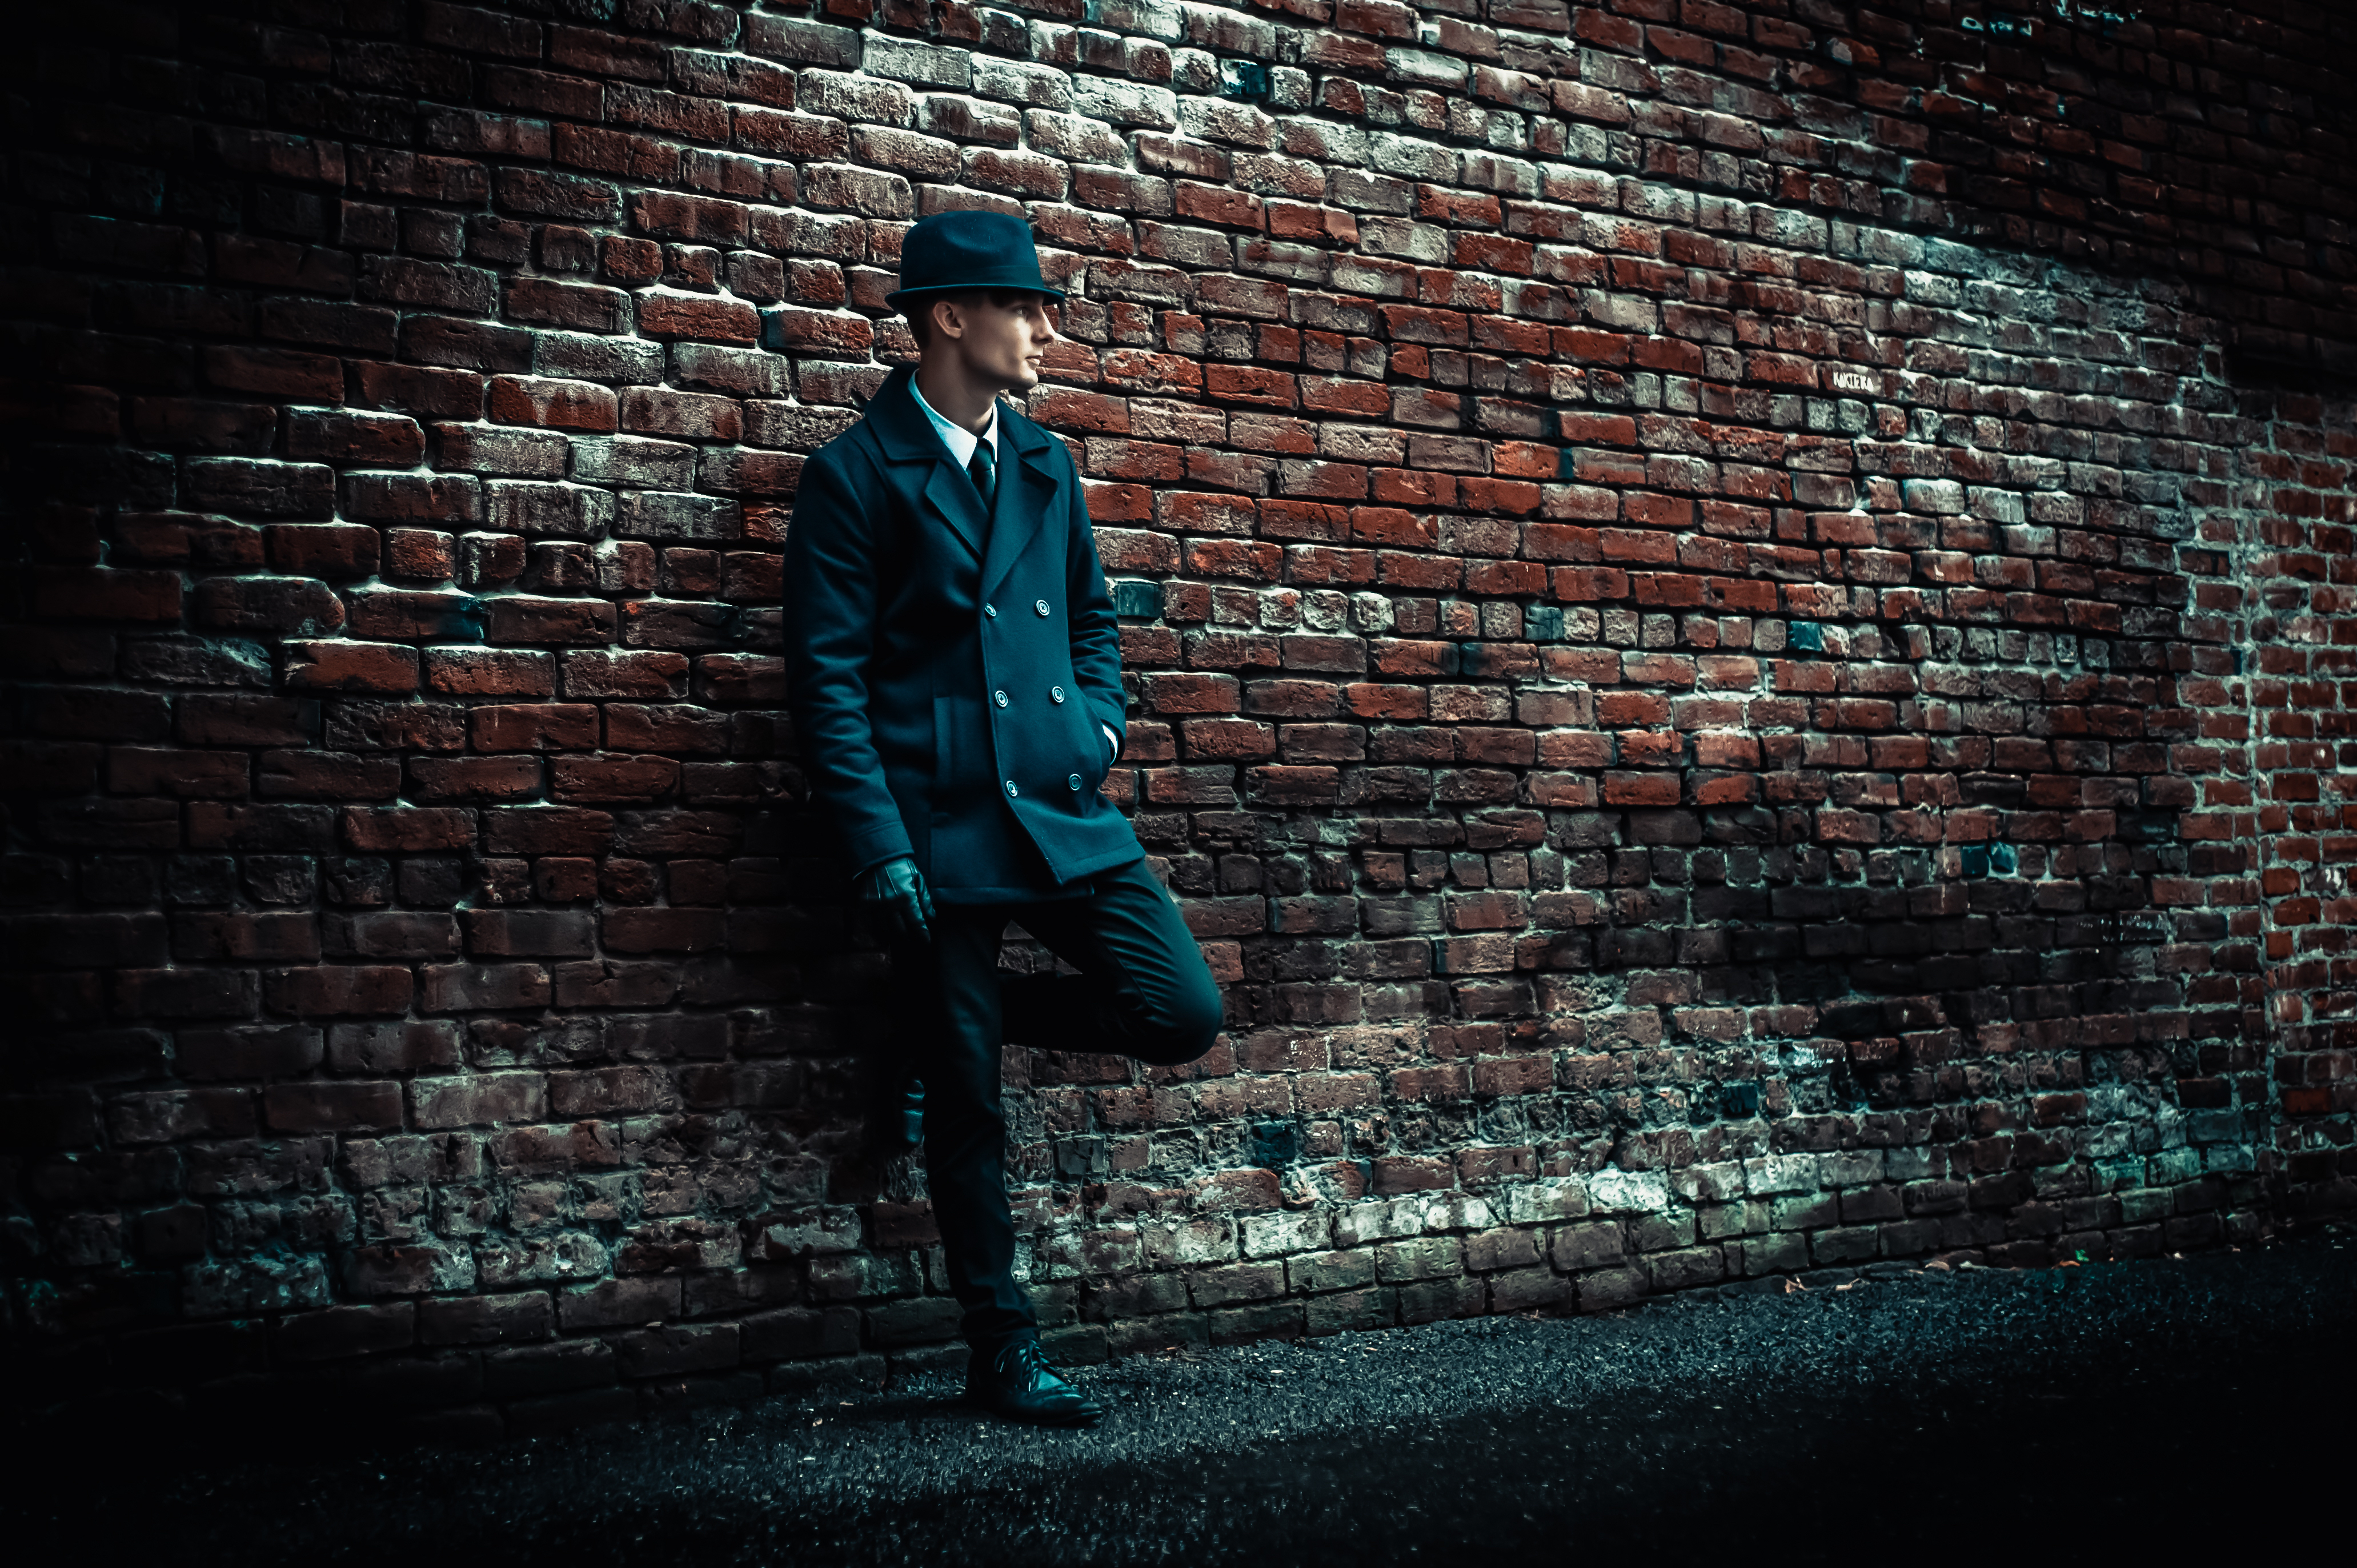
light, photography, green, red, color, darkness, blue, photograph, image